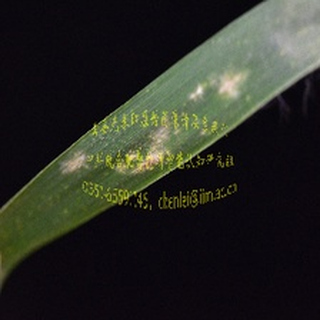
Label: wheat_mildew